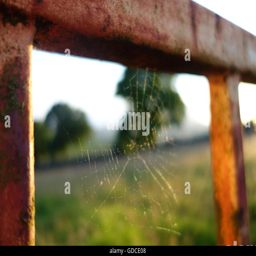
a cobweb in the early sunlight on an old rusty gate